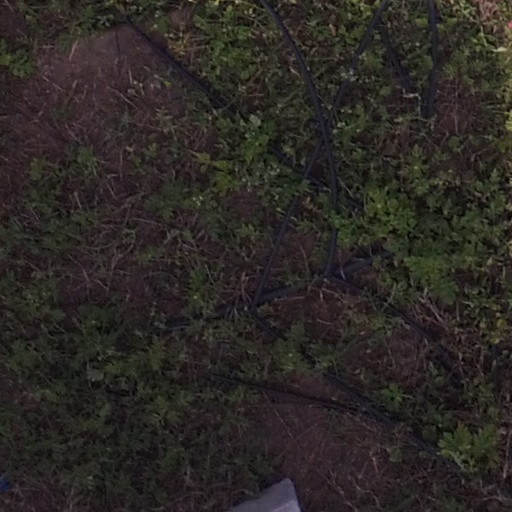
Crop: maize; corn